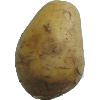
Label: Potato White 1